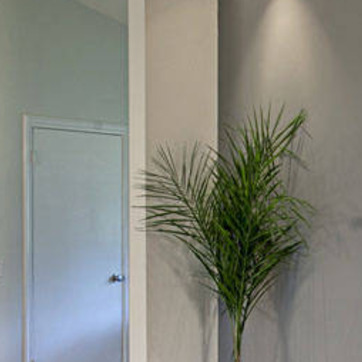
Material: foliage